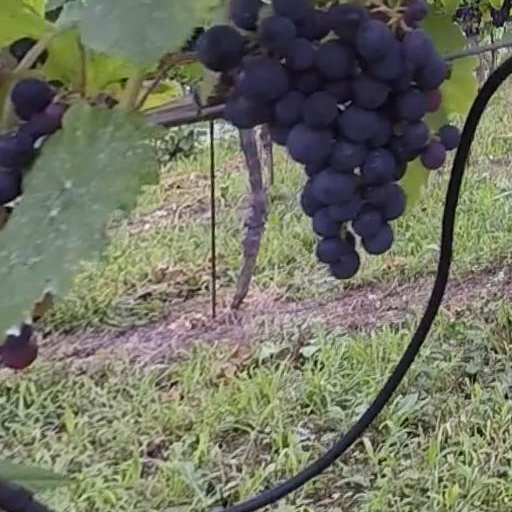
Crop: grape